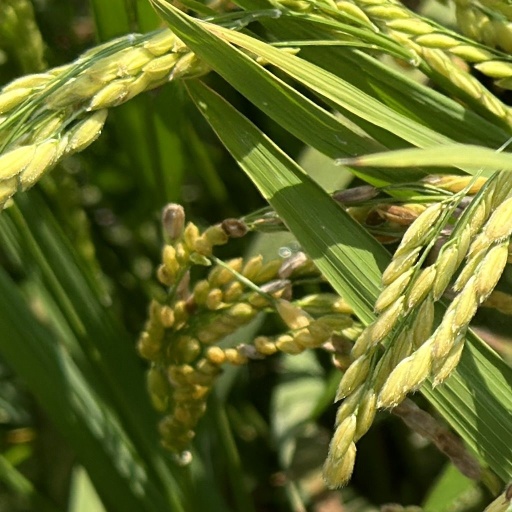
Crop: rice